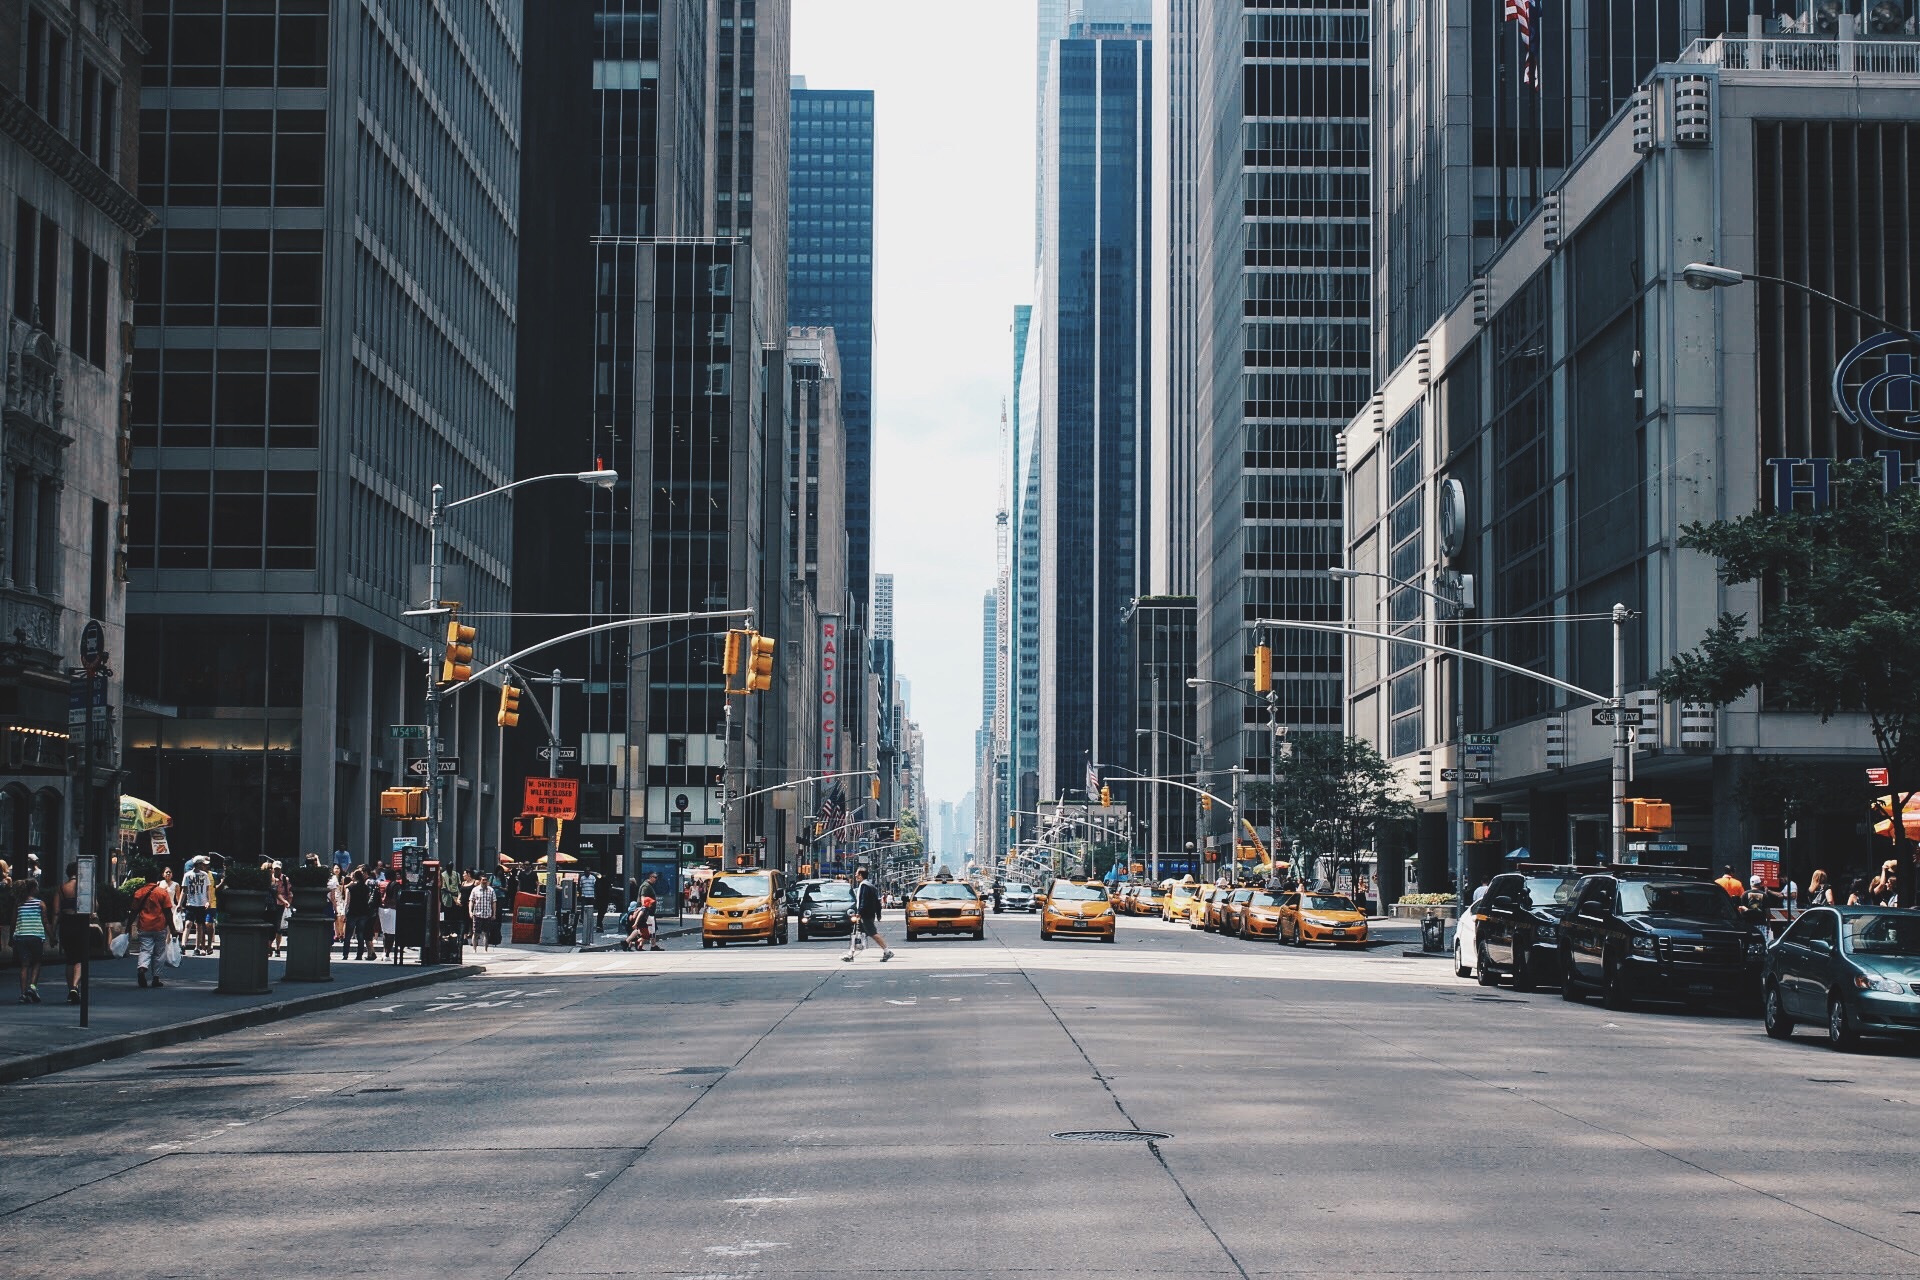
pedestrian, architecture, road, skyline, traffic, street, city, skyscraper, cityscape, downtown, taxi, evening, lane, lighting, tower block, infrastructure, metropolis, neighbourhood, urban area, residential area, human settlement, metropolitan area